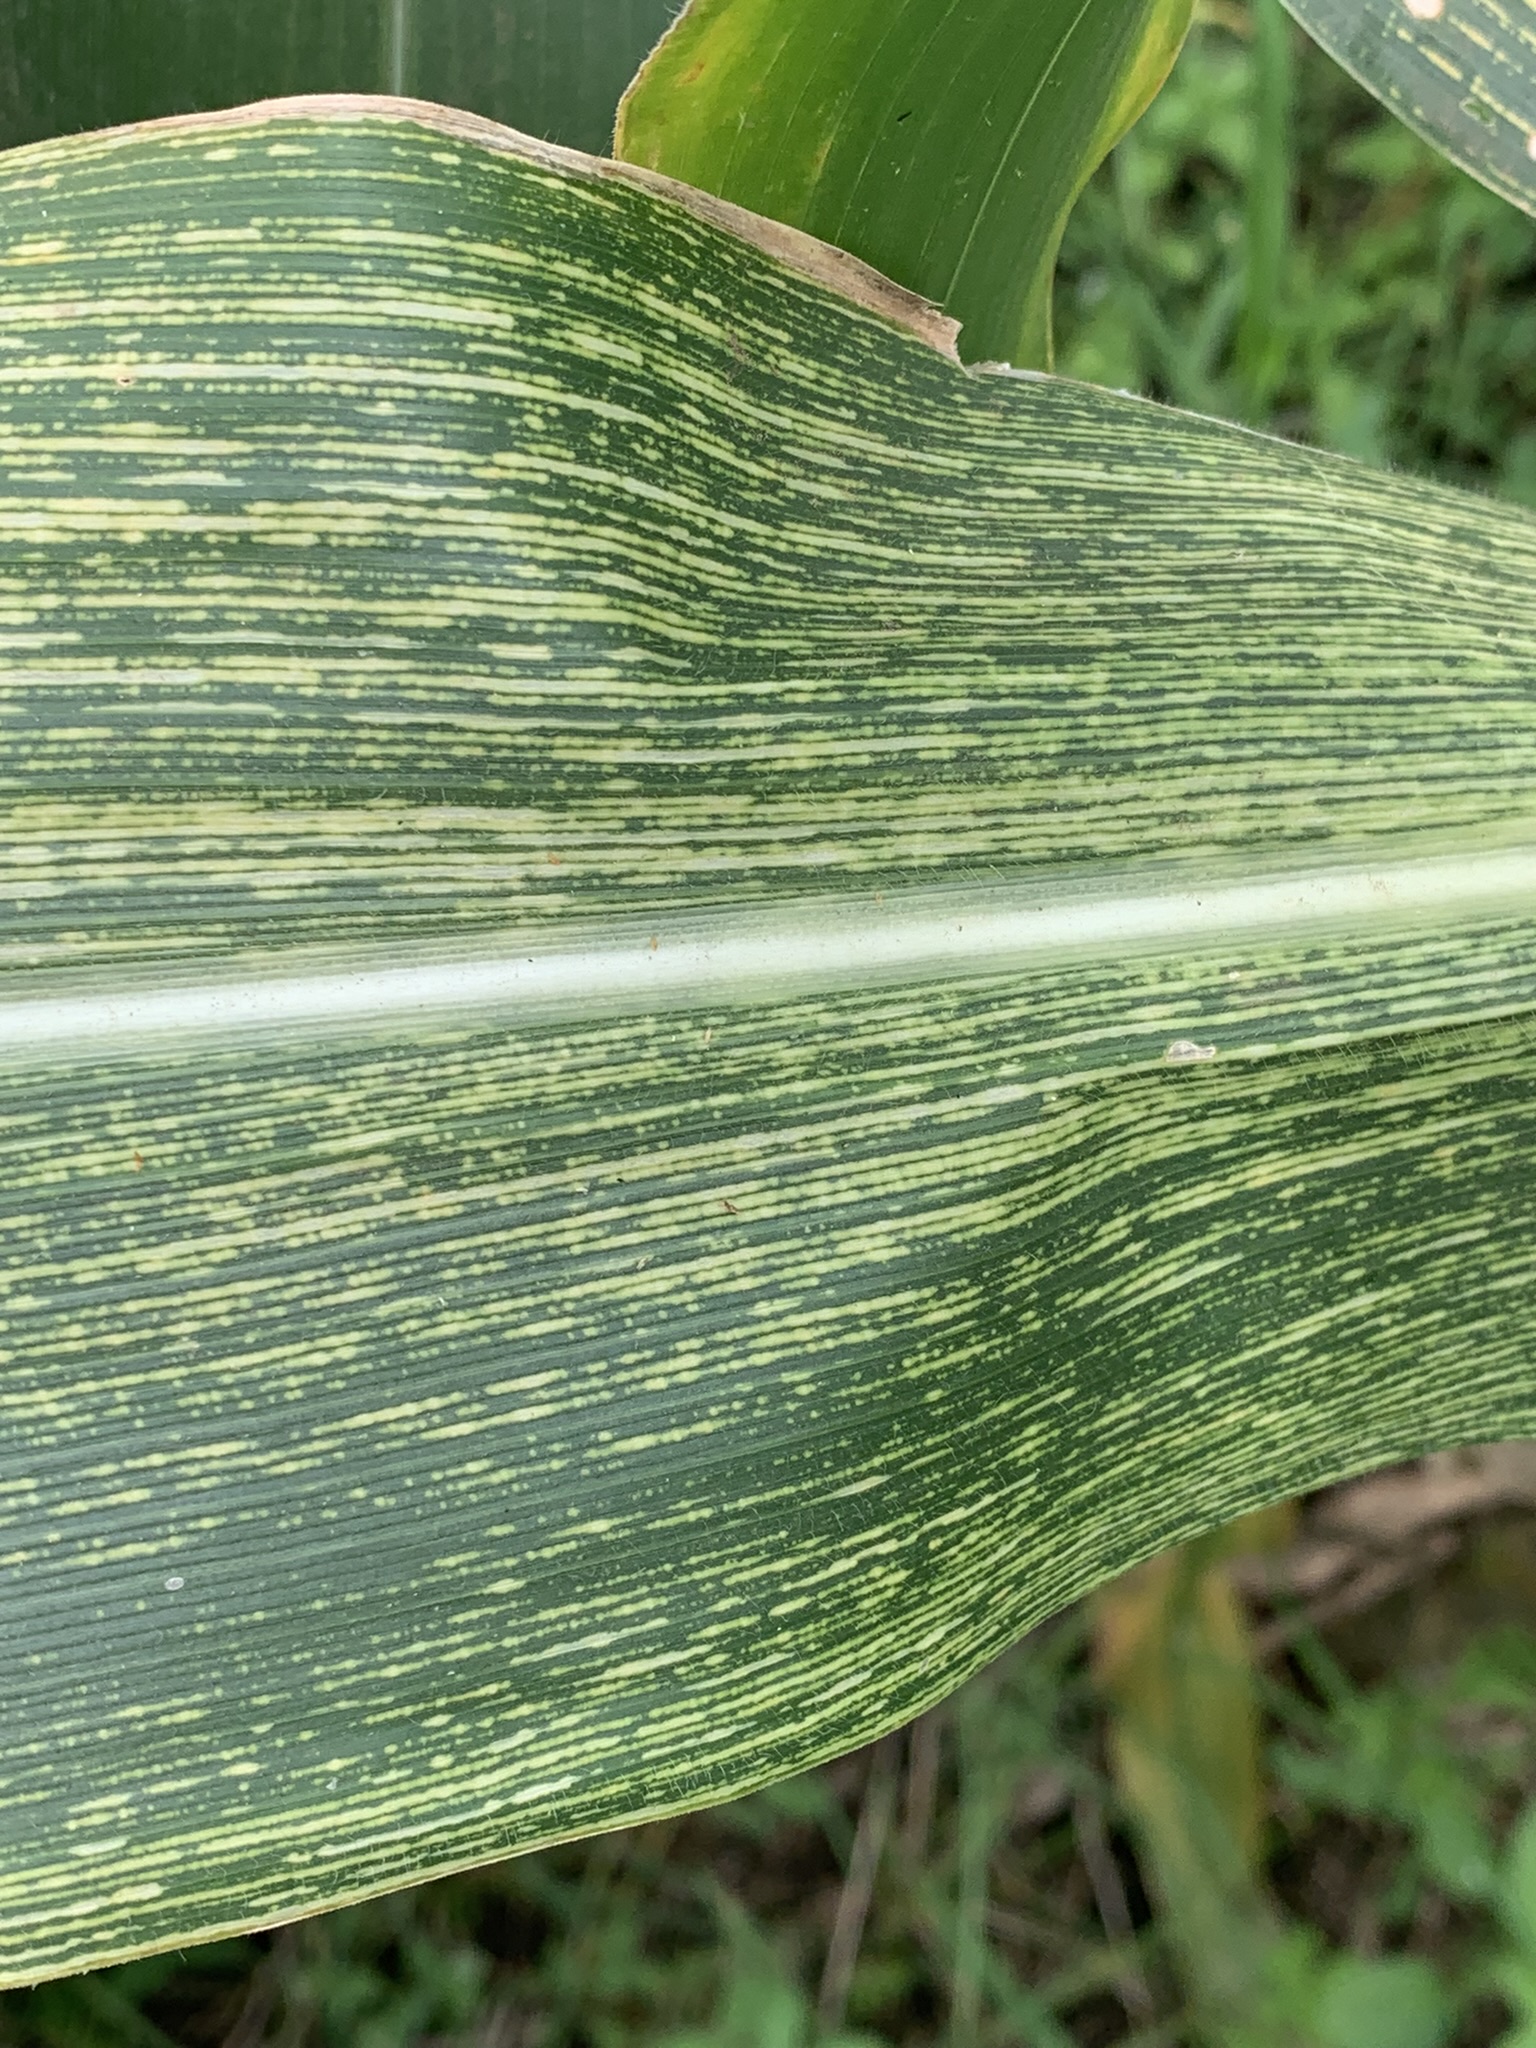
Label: MSV